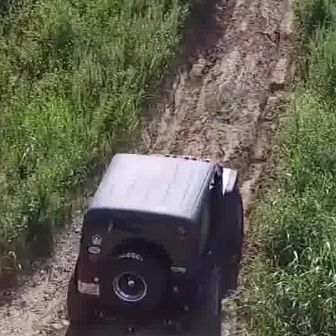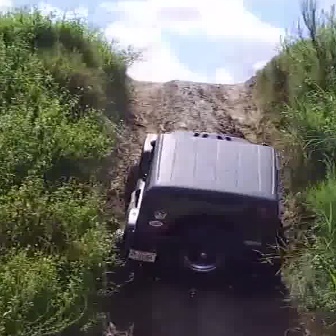
  Please identify the target specified by the bounding box [65,150,243,328] in the first image and locate it in the second image. Return the coordinates in [x_min,y_min,x_max,y_max] format.
Answer: [112,130,278,297]